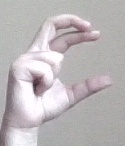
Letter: thal